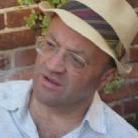
Age: 53